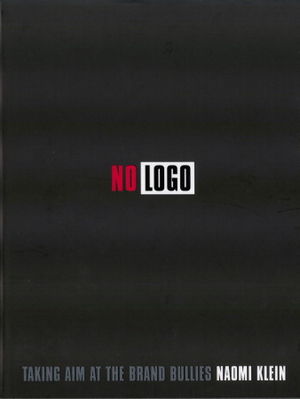
No Logo
No Logo: Taking Aim at the Brand Bullies.
No Logo, med undertitlen Mærkerne, magten, modstanden, er en bog af den canadiske forfatter Naomi Klein, der blev udgivet i 2000.